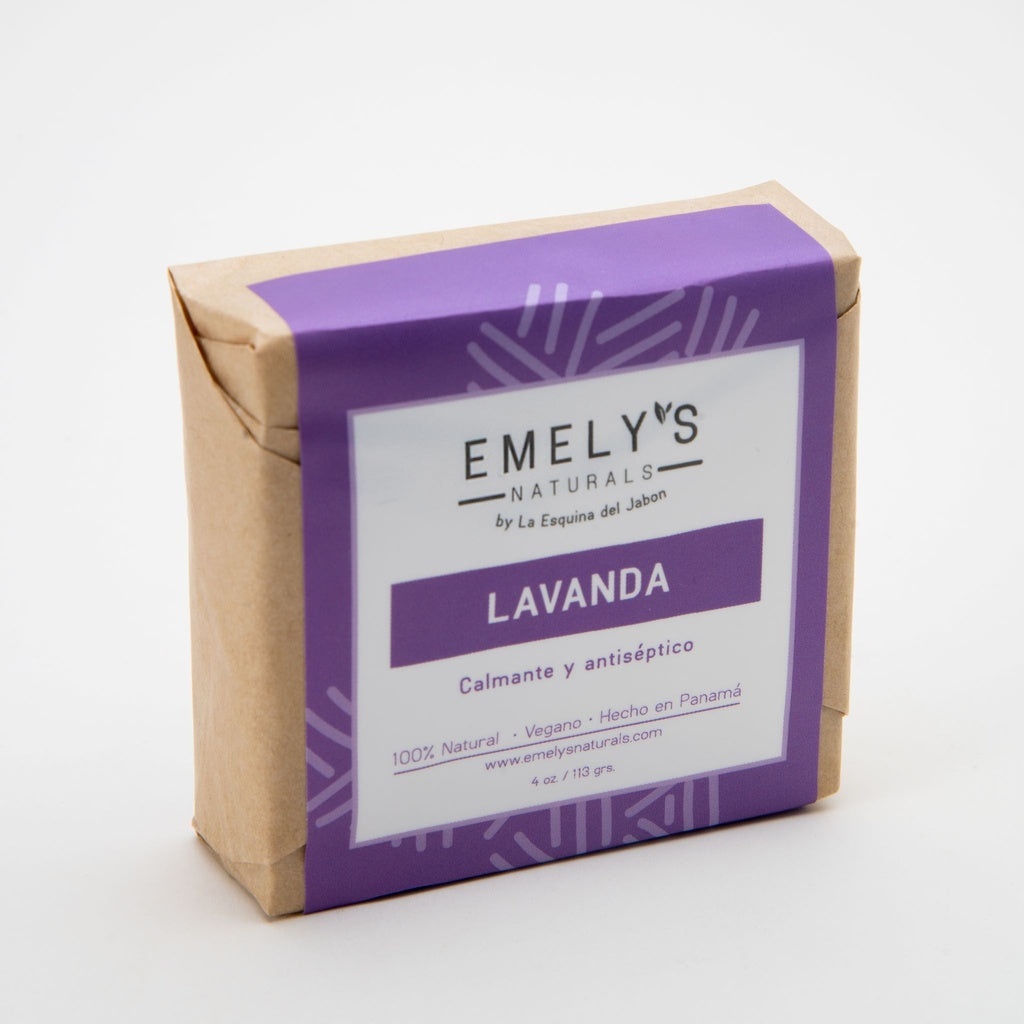
Emely's Naturals Jabon Lavanda
Jabones elaborados a mano de forma artesanal – tradicional utilizando sólo aceites extra vírgenes y de calidad alimenticia, ricos en ácidos grasos y vitamina E, para una piel naturalmente saludable y bella. Hechos en Panamá. Para un baño relajante que te transportará a nubes de algodón y espuma, calmando tu ansiedad y liberando tus sentidos Ingredientes: Base saponificada de aceites de Olea europaea (oliva extra virgen), Elaeis guineensis (palma)*, semilla de Elaeis guineensis (coquillo)*, Ricinus communis (castor) -con Glicerina natural retenida en los aceites, aceites esenciales certificados, flores de lavanda, extracto de hoja de Rosmarinus officinalis (Romero)
Brand: LA ESQUINA DEL JABON
Category: Health & Beauty > Personal Care > Cosmetics > Bath & Body > Bar Soap